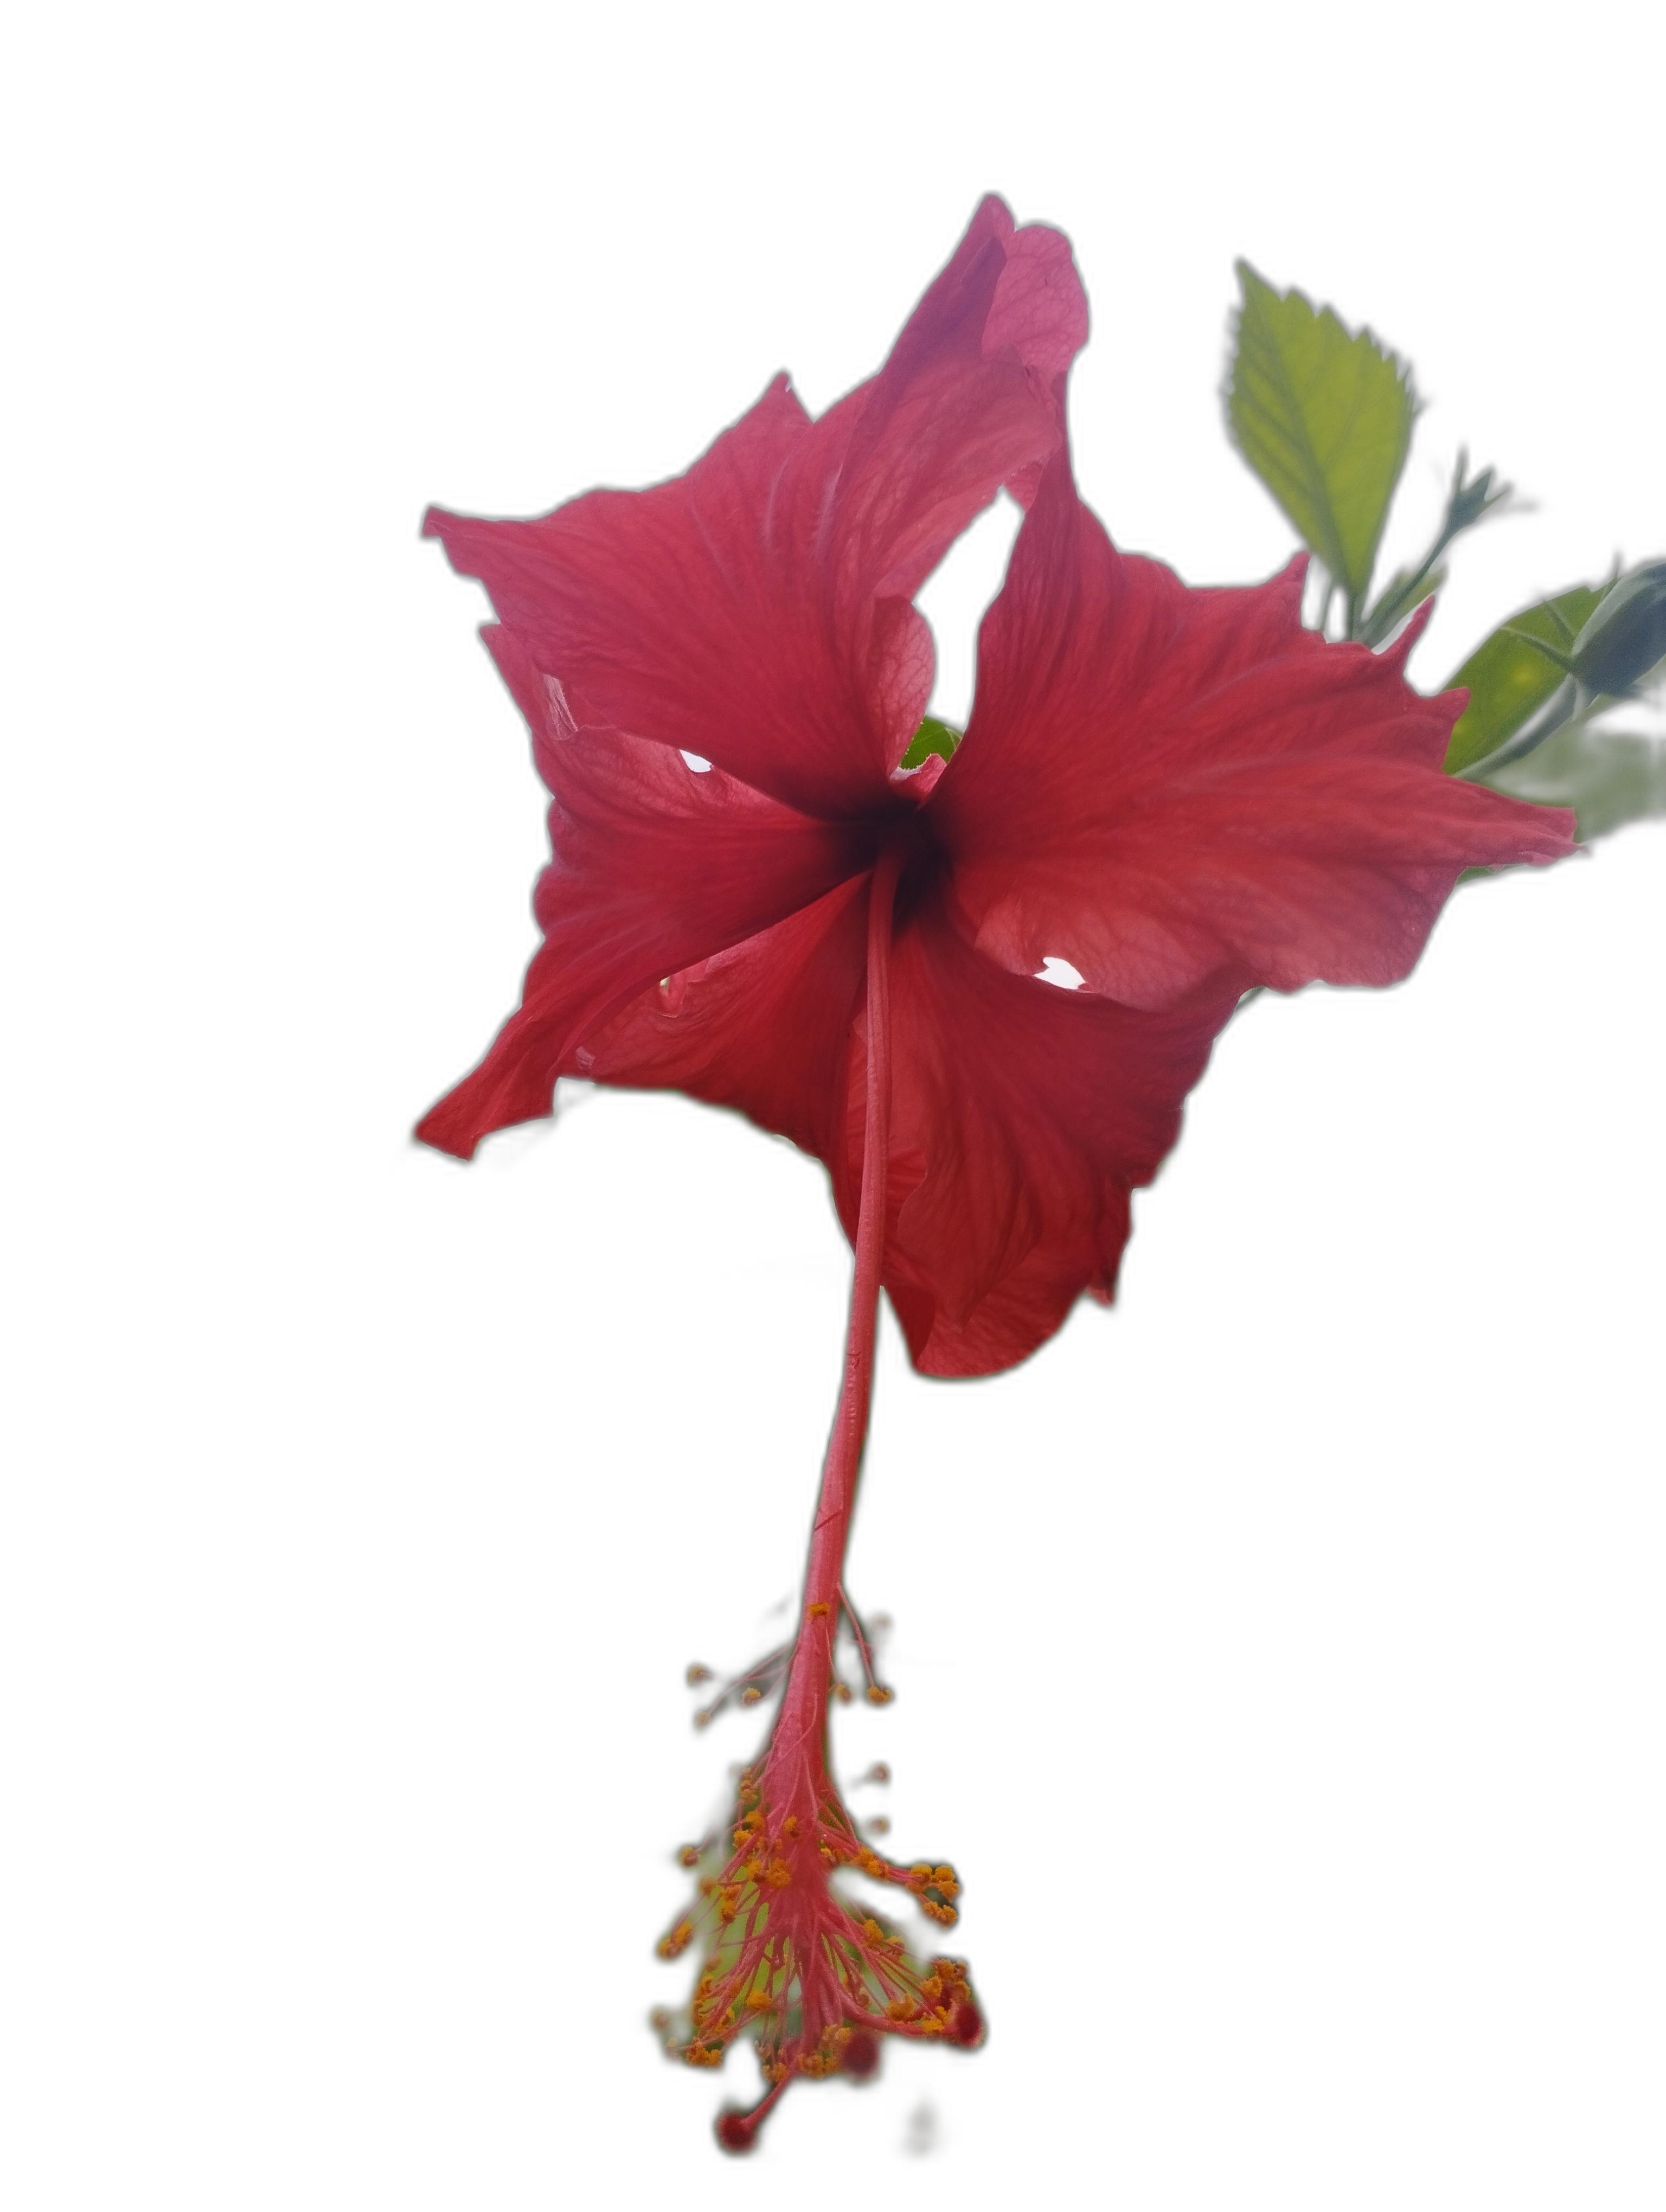
Label: Hibiscus